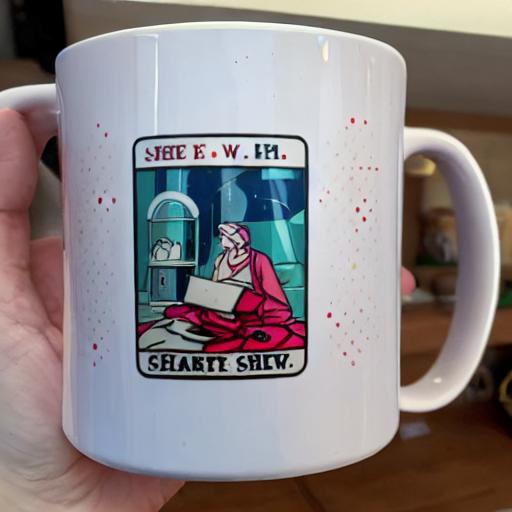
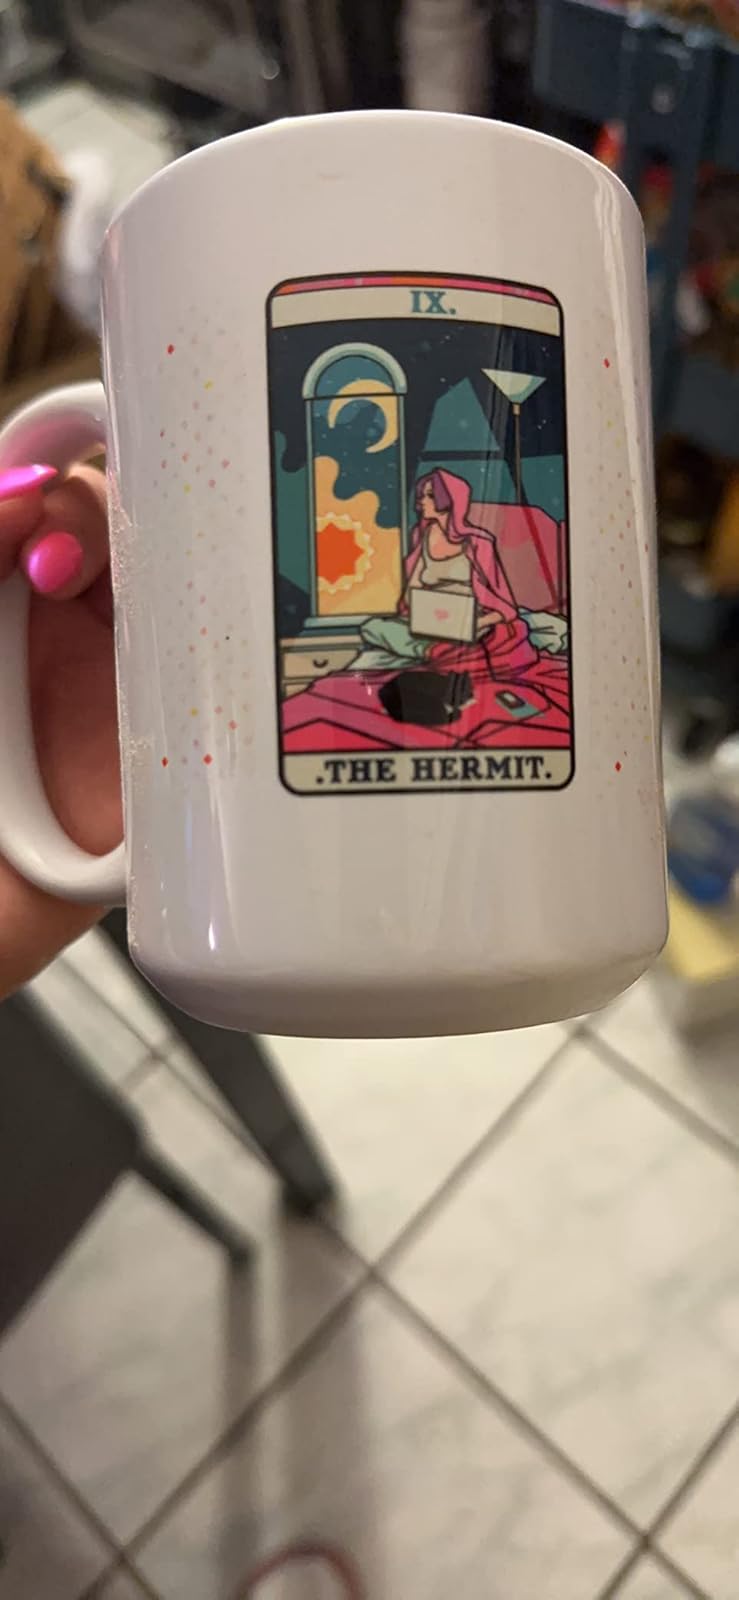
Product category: items_mug
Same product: no